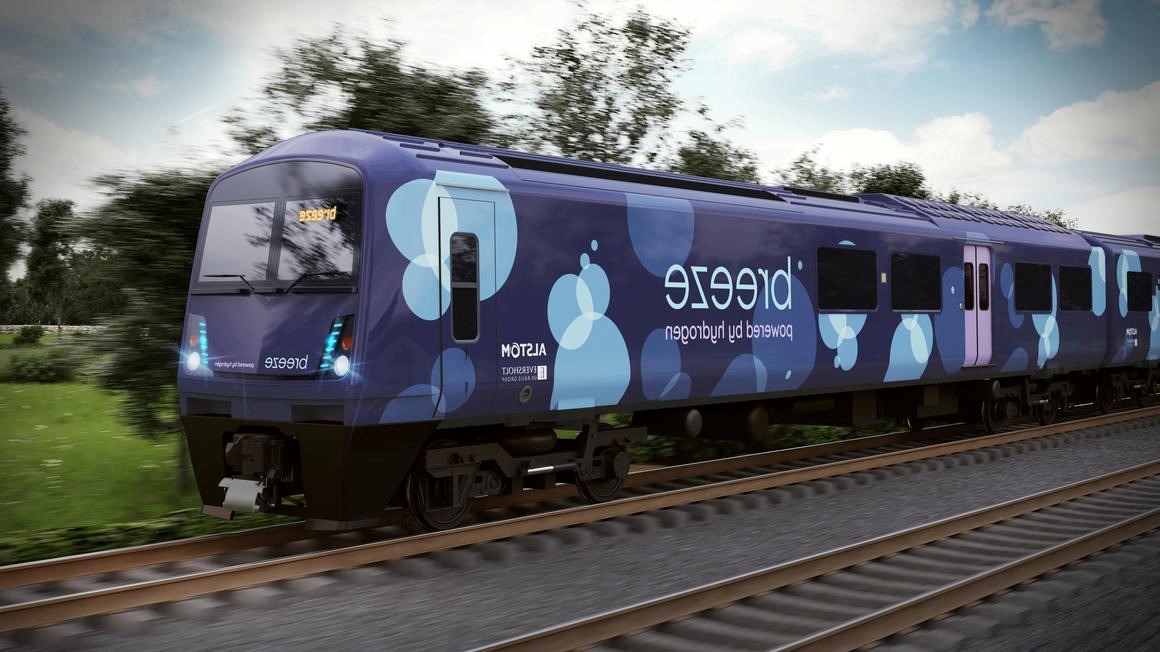
Vehicle type: Trains